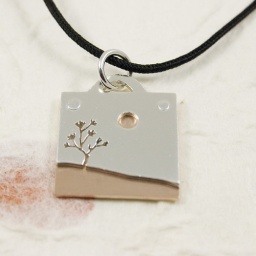
Joshua tree and sun in sterling silver and bronze